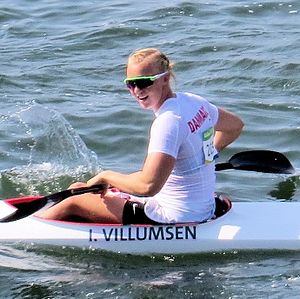
Ida Villumsen
Ida Villumsen er en dansk tidligere professionel kajakroer. Sammen med Henriette Engel Hansen, Emma Aastrand Jørgensen og Amalie Thomsen kvalificerede hun sig og blev udtaget til OL i Rio de Janeiro 2016 i firerkajak. Ved OL deltog hun desuden i 500 m toerkajak sammen med Amalie Thomsen, hvor de blev nummer 4 i B-finalen og samlet nummer 12. I 500 m firerkajak opnåede kvartetten en samlet sjetteplads i A-finalen.